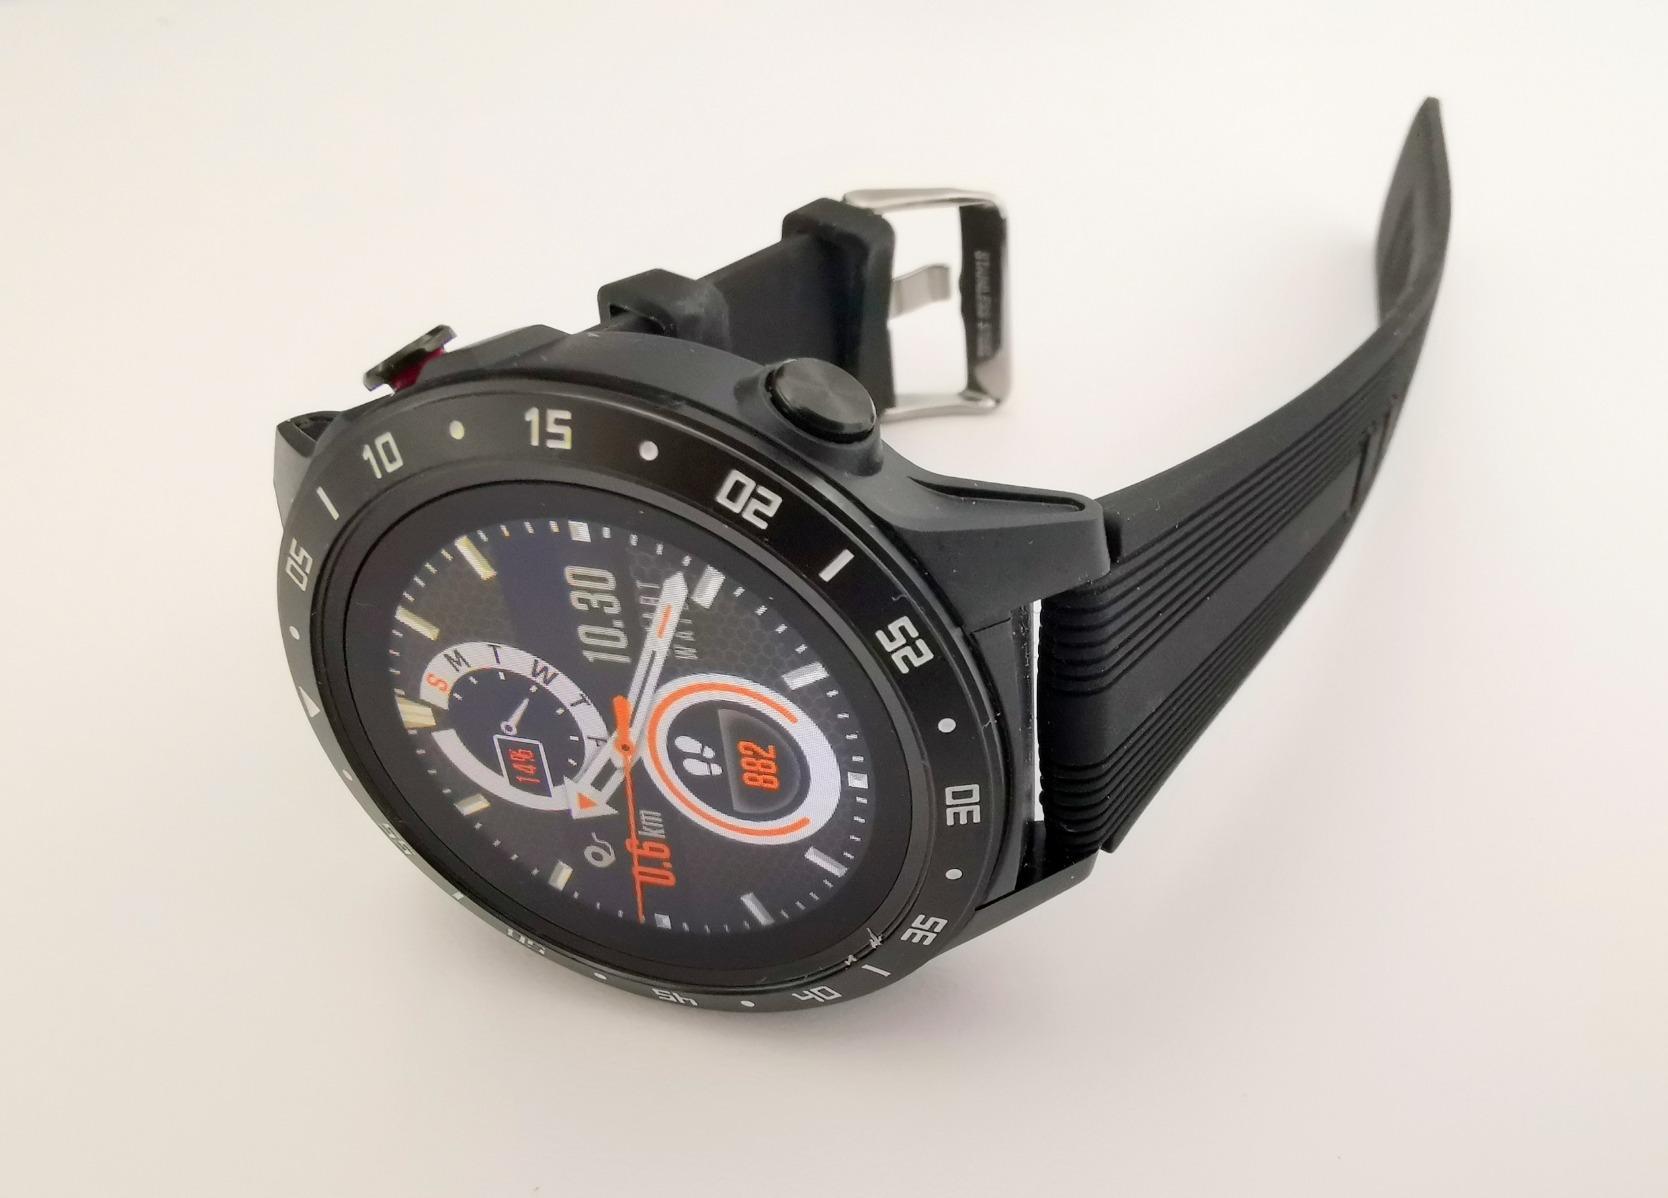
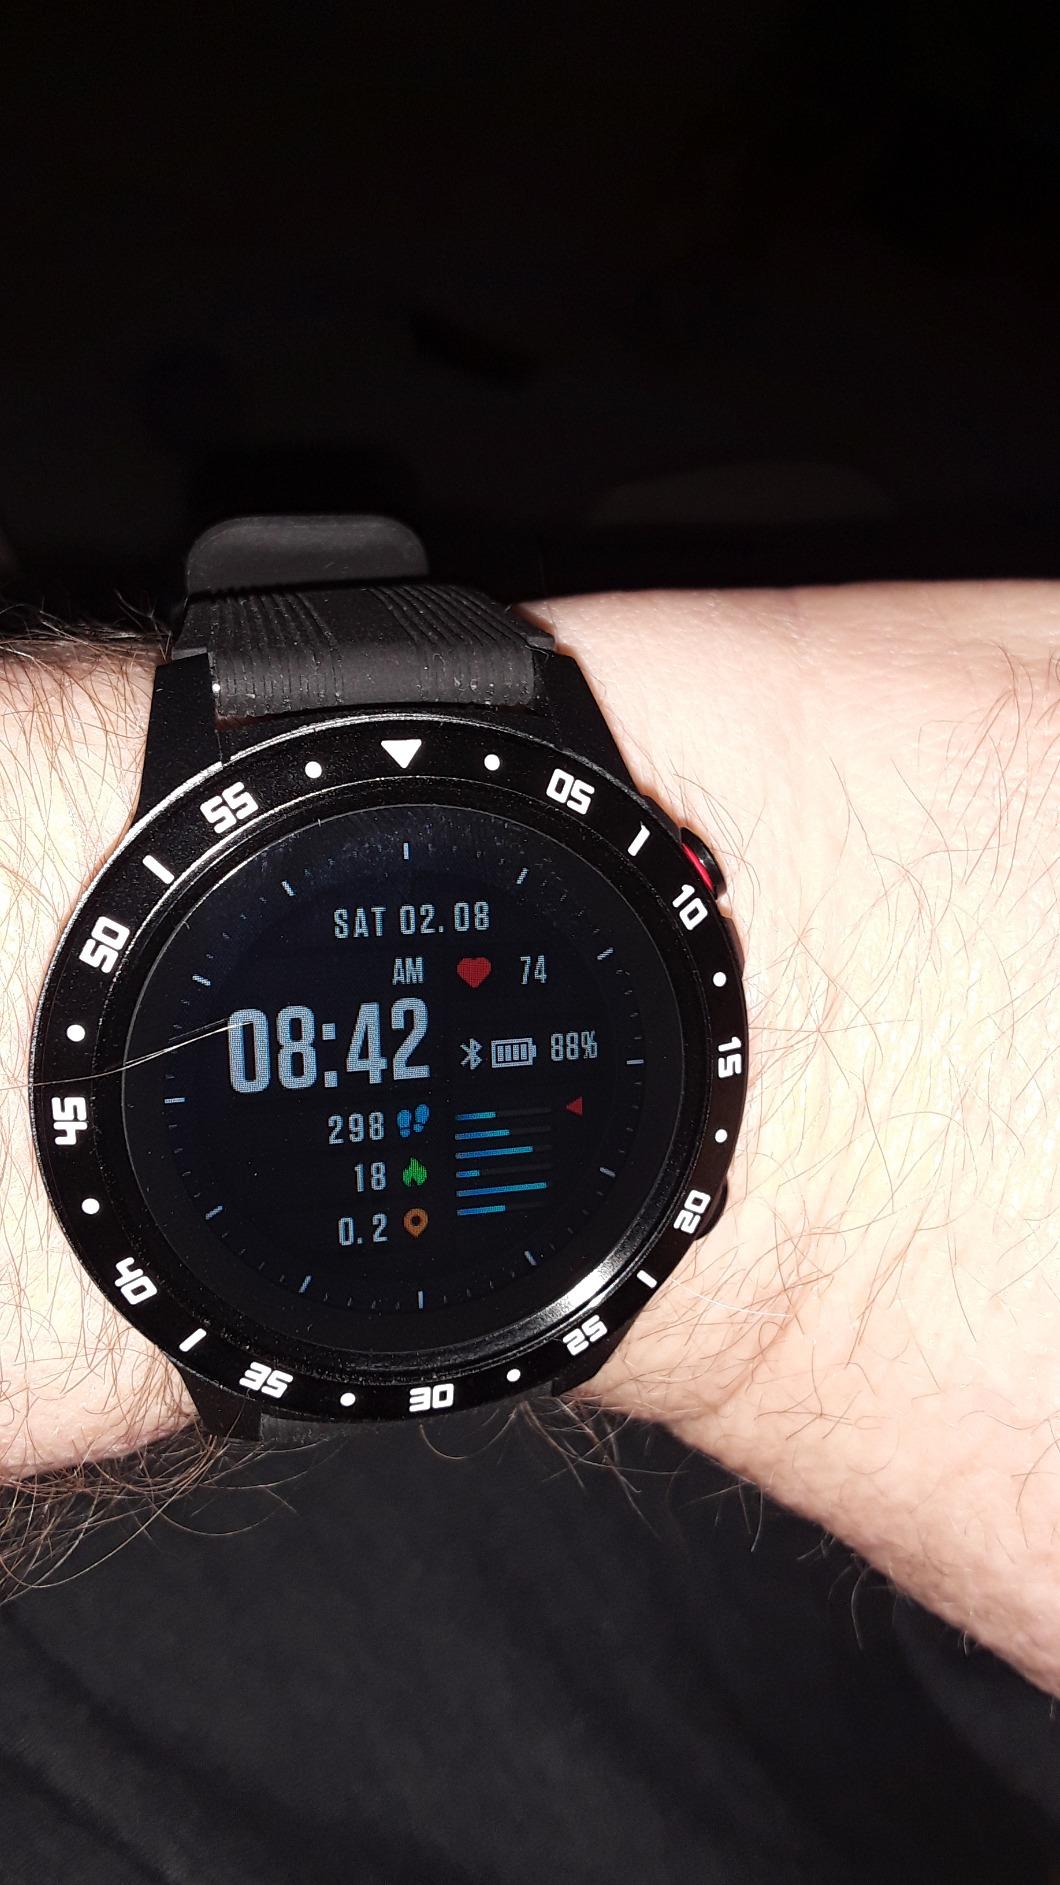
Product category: smartwatch
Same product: yes